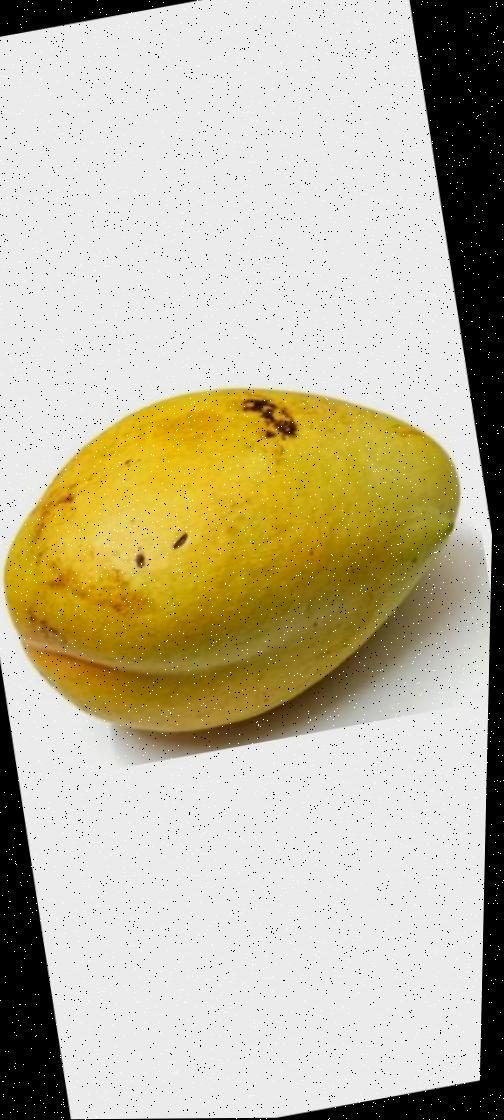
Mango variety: Bari-11